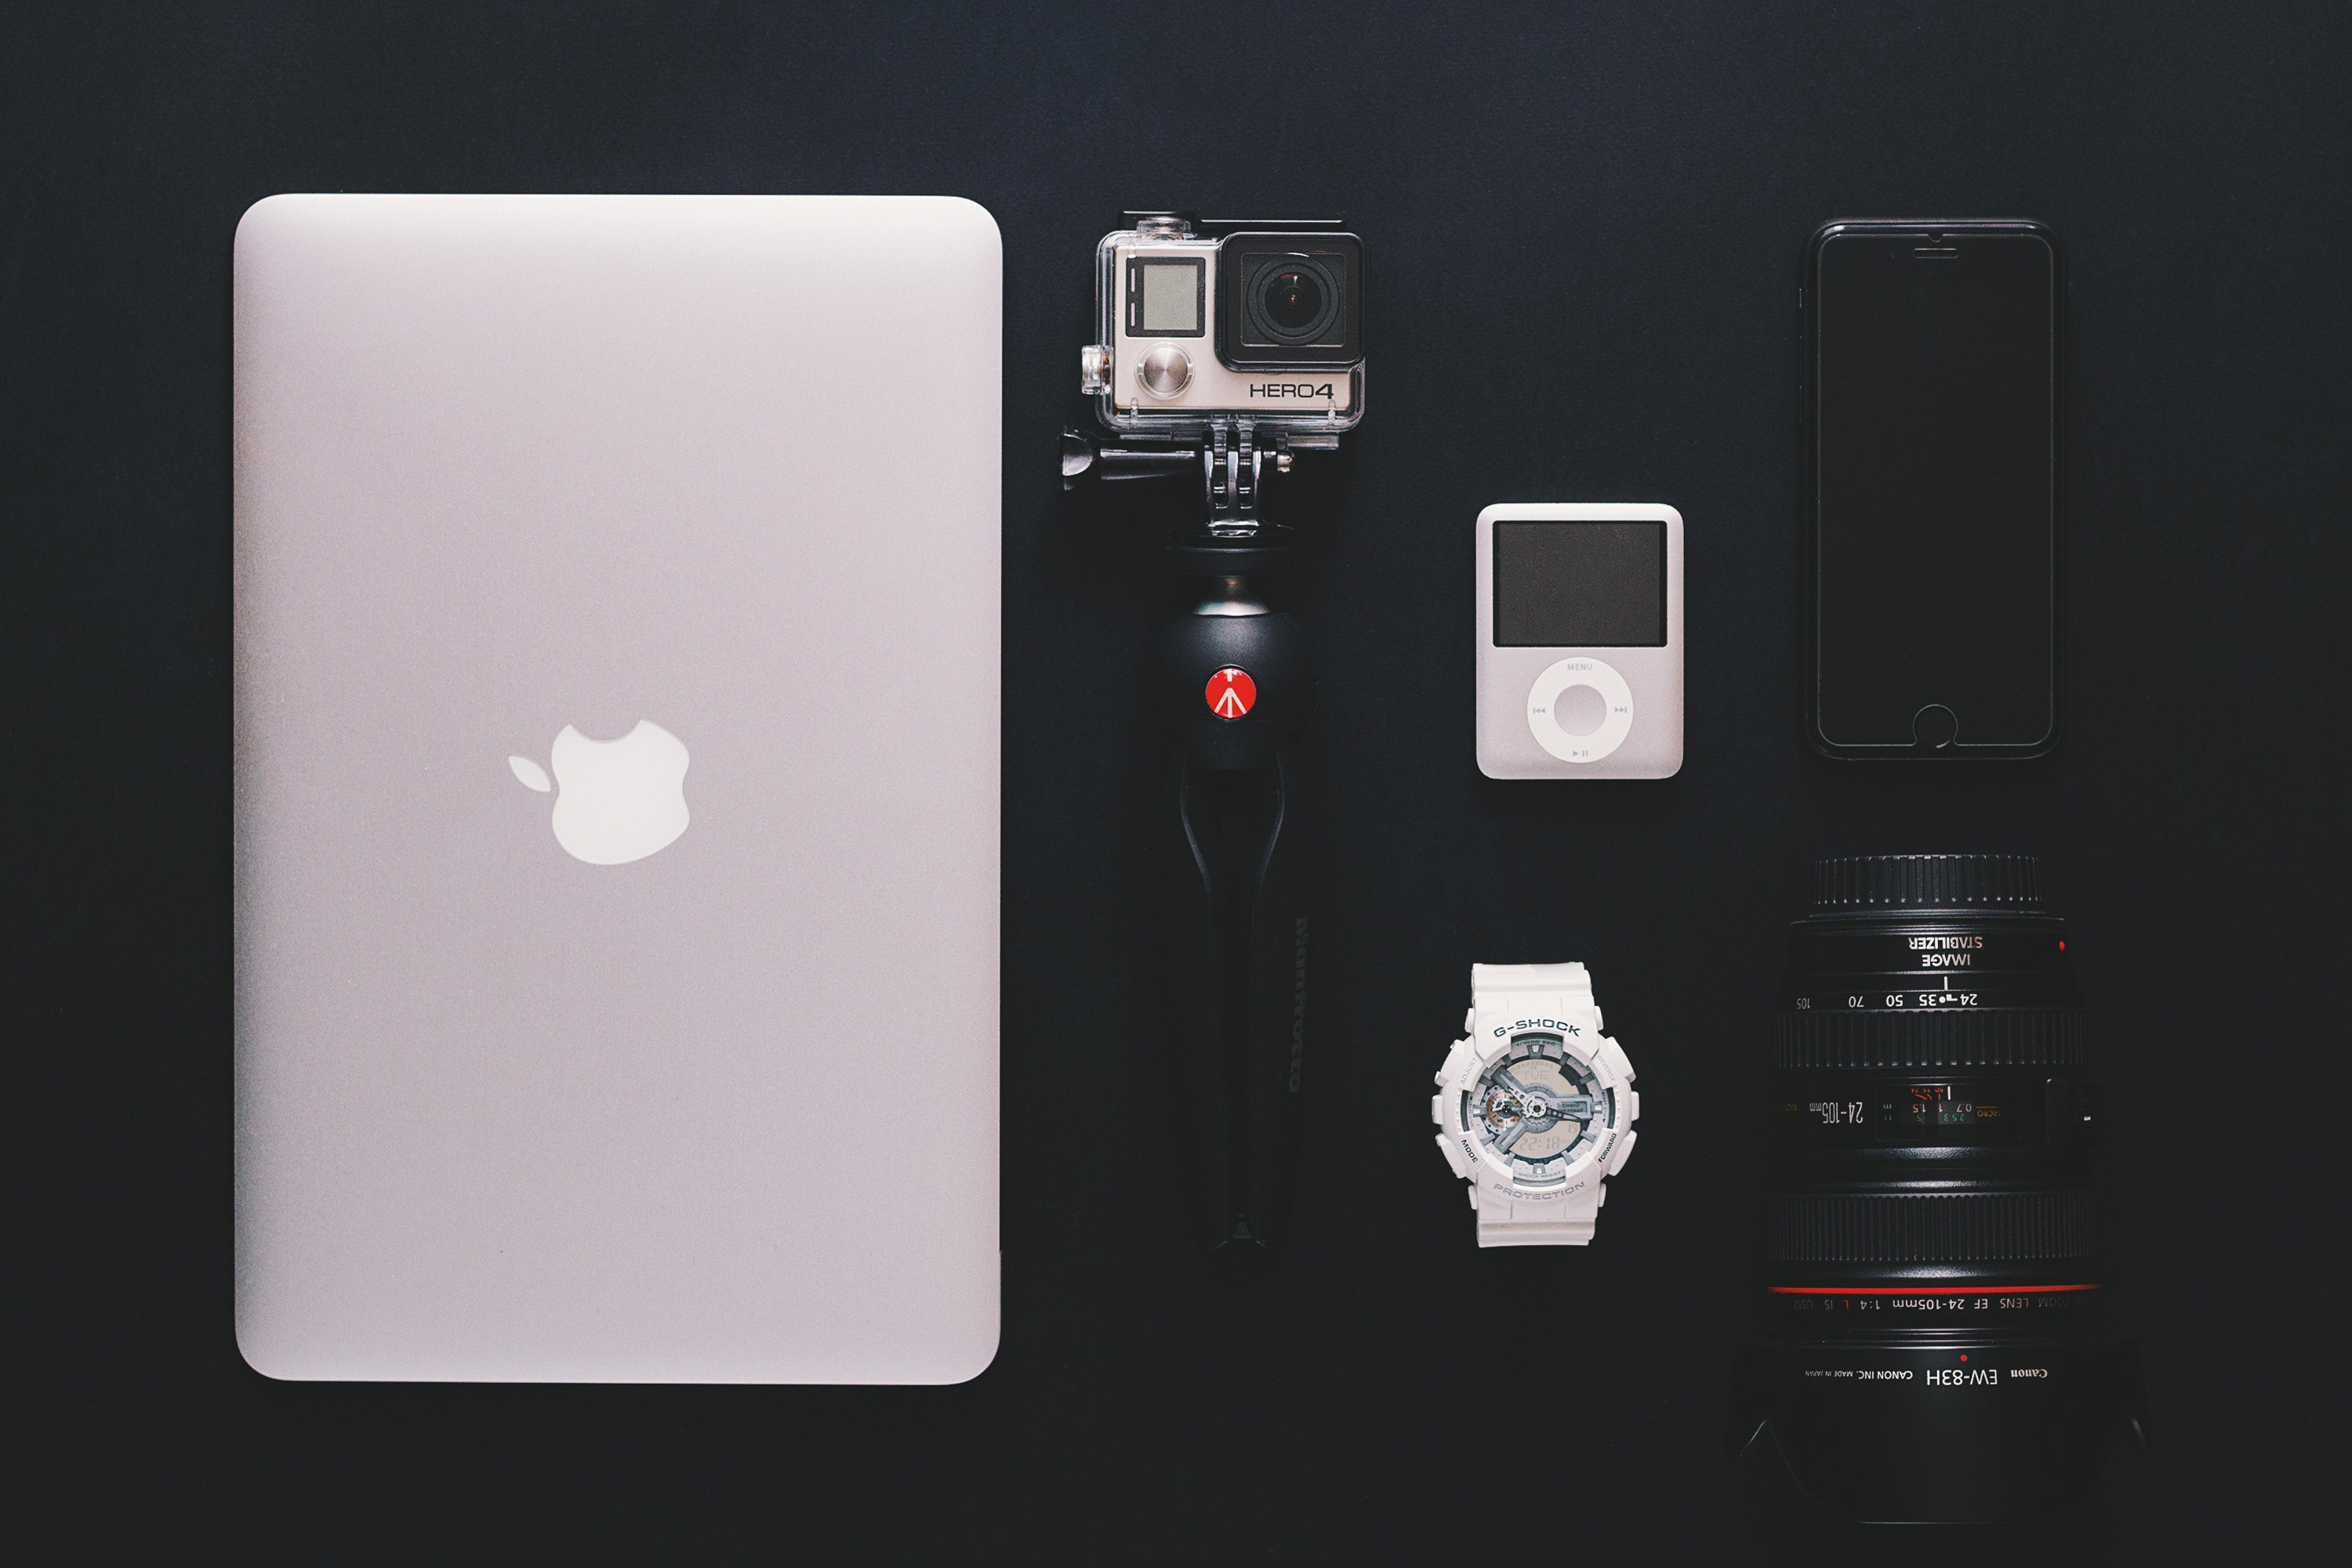
product, gadget, technology, electronics, electronic device, smartphone, mobile phone, design, Material property, font, communication device, photography, logo, camera accessory, brand, portable communications device, mobile phone accessories